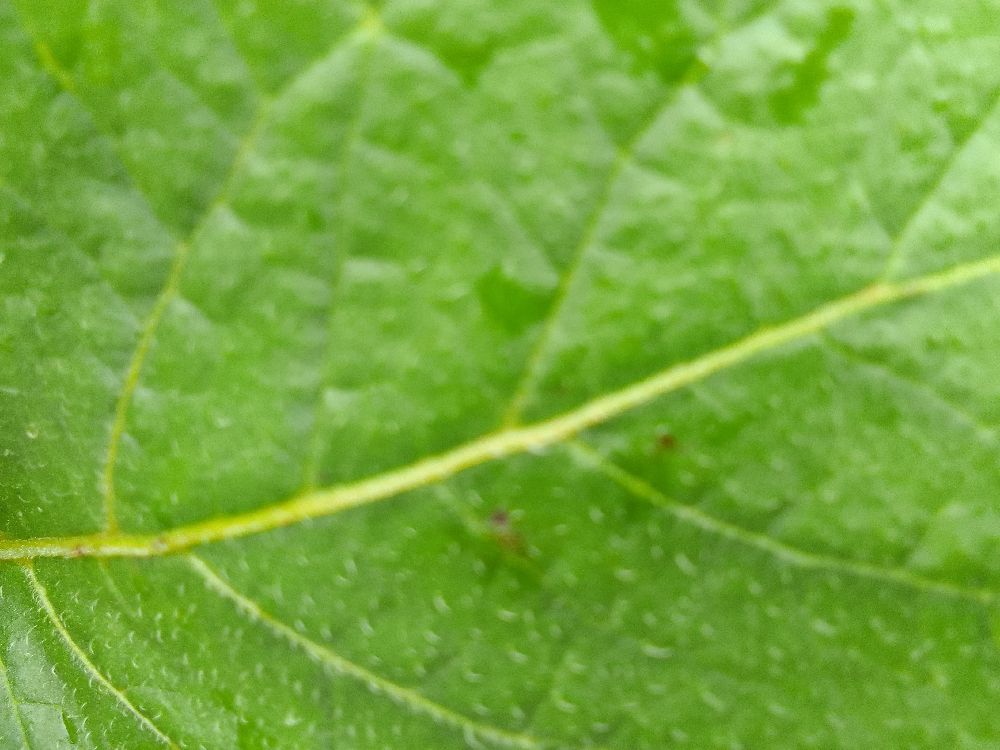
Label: Healthy